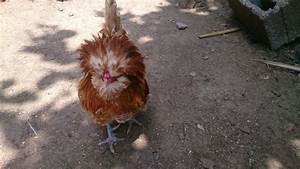
Label: gallina